Union Pacific GTELs

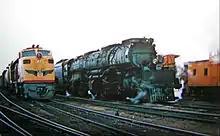
Second-generation GTEL No. 75 and Union Pacific Big Boy 4022 at Cheyenne, Wyoming in 1956

Units 61 to 75 were delivered beginning in 1954. The outside walkways along the flanks earned it the nickname "Veranda" and made it a hybrid of carbody and hood locomotives. The turbine and electrical equipment were about the same, though the side louver air intakes were replaced by the large roof-mounted intake first tested on UP 53.